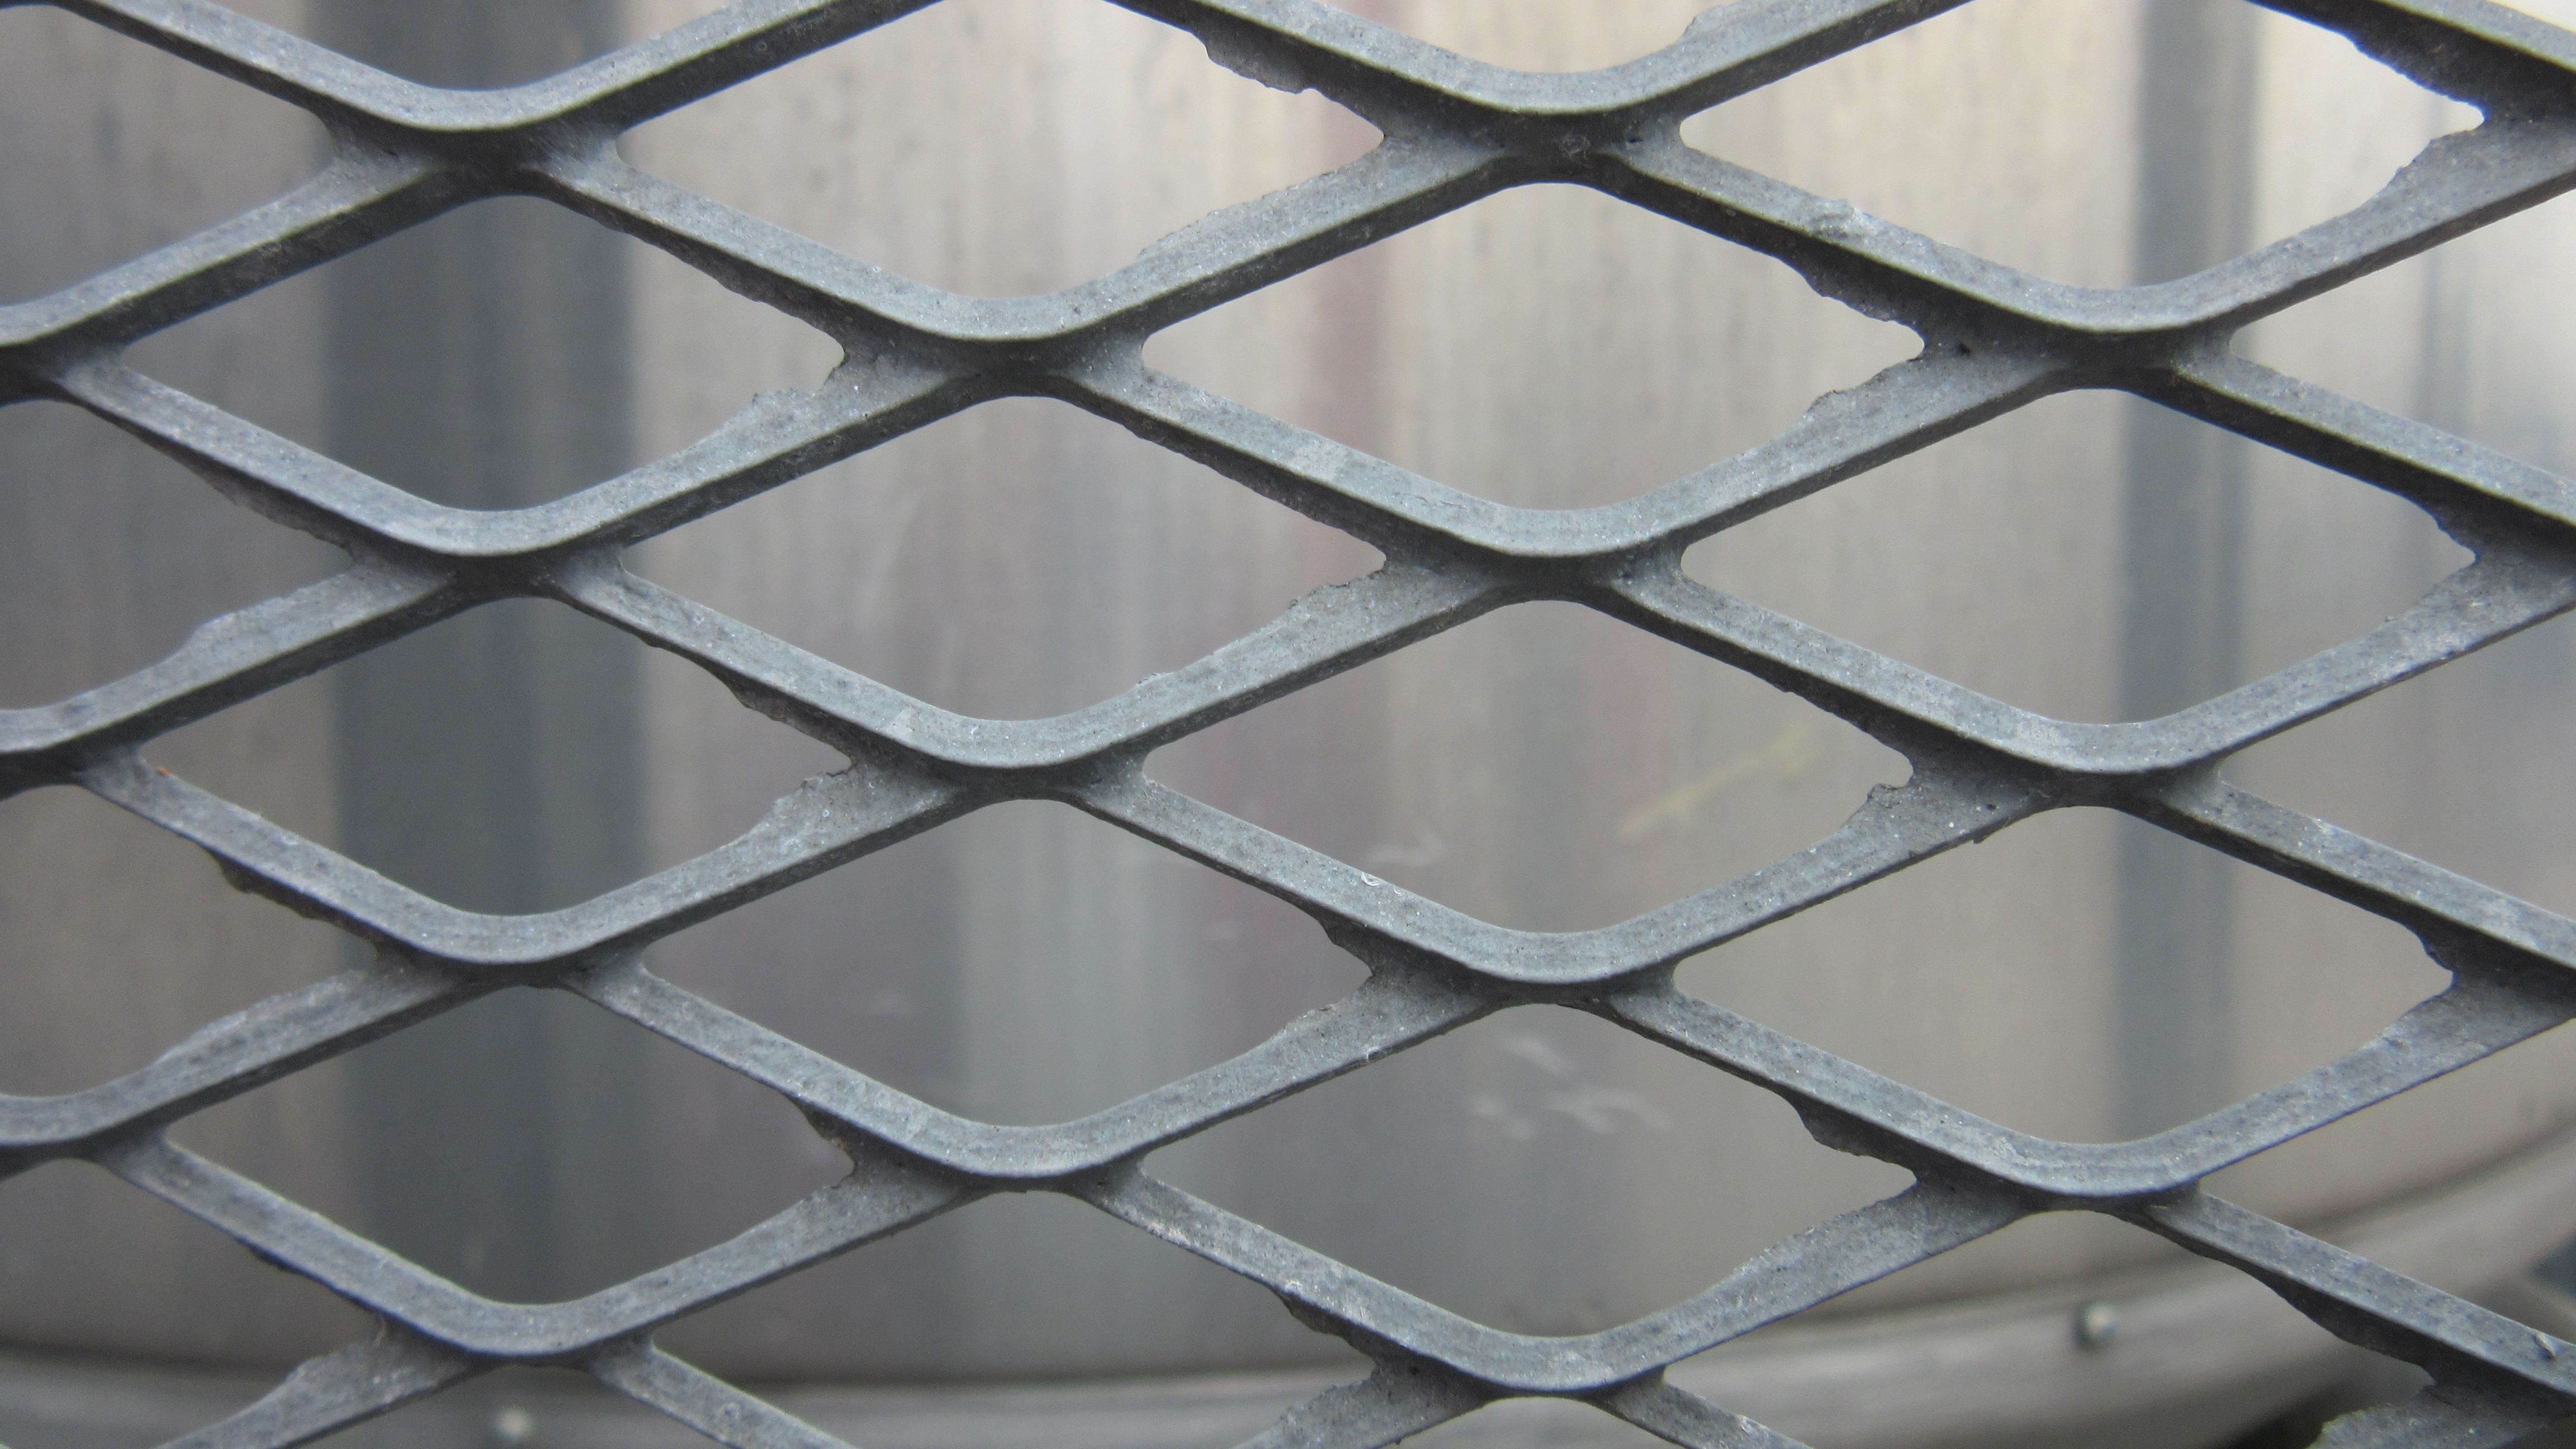
floor, glass, wall, ceiling, pattern, line, metal, tile, material, circle, net, grid, steel grid, drawn, flooring, regularly, daylighting, chain link fencing